Demeter Naprágyi

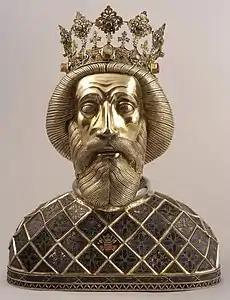
St. Ladislaus' reliquary – Demeter carried to Győr

Naprágyi was born into a noble family from Gömör County (since the 18th century: Gömör és Kis-Hont County) and raised in the court of Bishop of Pécs Miklós Telegdi. He studied theology in Vienna with the aid of the bishop. After ordination, he became director of the Nagyszombat College (today: "Trnava, Slovakia"). He was appointed Canon of Esztergom by bishop István Radéczy in 1586. Two years later, he served as Grand Provost of Eger. He was the Provost of Arad between 1593 and 1596. He became Bishop of Szerém (Syrmia) in June 1596. He held the office of Bishop of Transylvania since May 1597.